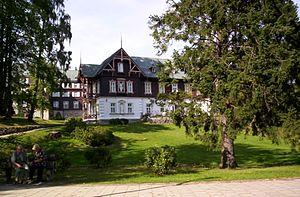
Karlova Studánka est une commune et une station thermale du district de Bruntál, dans la région de Moravie-Silésie, en République tchèque. Sa population s'élevait à 182 habitants en 2018.